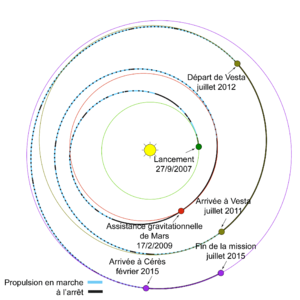
Trajectoire de la sonde Dawn durant sa mission de 8 ans. Les lignes continues représentent les orbites de la Terre, Mars, Vesta et Cérès. Pour pouvoir apparaitre sur le schéma les périodes d'arrêt de la propulsion durant le transit sont plus longues que dans la réalité et l'utilisation de la propulsion durant le séjour en orbite autour des astéroïdes n'est pas représenté. Les dates d'arrivée sont celles définies après prise en compte des performances plus élevées que prévu du système de propulsion.
Pallas, officiellement (2) Pallas, est le troisième plus grand objet de la ceinture principale d'astéroïdes du Système solaire, après la planète naine Cérès et l’astéroïde Vesta. C'est le second astéroïde découvert. Il le fut fortuitement le 28 mars 1802 par Heinrich Olbers, alors que l'astronome tentait de retrouver Cérès à l'aide des prédictions orbitales de Carl Friedrich Gauss. Charles Messier avait été cependant le premier à l'observer en 1779, quand il suivait la trajectoire d'une comète, mais il prit l'objet pour une simple étoile de magnitude 7.
Dawn est une sonde spatiale de la NASA, dont la mission consiste à étudier Vesta et Cérès, les deux principaux corps de la ceinture d'astéroïdes. Lancée en 2007, Dawn a entamé ses observations en 2011, en se plaçant en orbite autour de Vesta, puis de Cérès, et les a achevées en 2018. Dawn est la neuvième mission du programme Discovery, qui regroupe les missions scientifiques de l'agence spatiale américaine caractérisées par un coût modéré et un cycle de développement rapide.